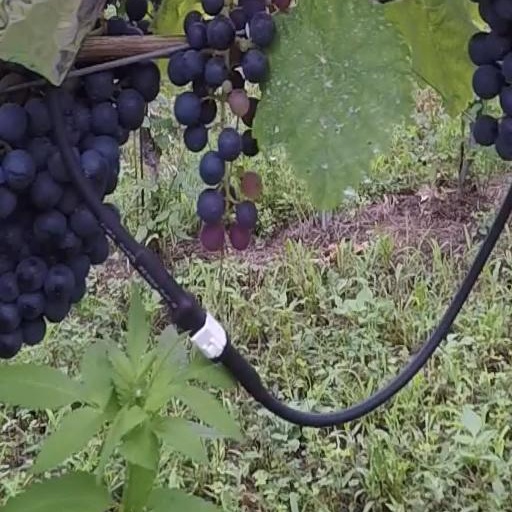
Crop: grape